Holiday Beach (Haikou)

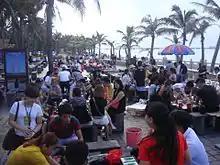
Shaokao area

The shaokao area consists of several hundred stone tables and benches, each with a barbecue area in the centre. Patrons pay 180 RMB to use the table, which includes 6 kg of charcoal. Groups bring their own food, typically chuanr and soft drinks or beer. It is well-known and popular among residents of Haikou, in particular, young people. Each evening crowds arrive, and on weekends, this area is commonly filled to capacity.